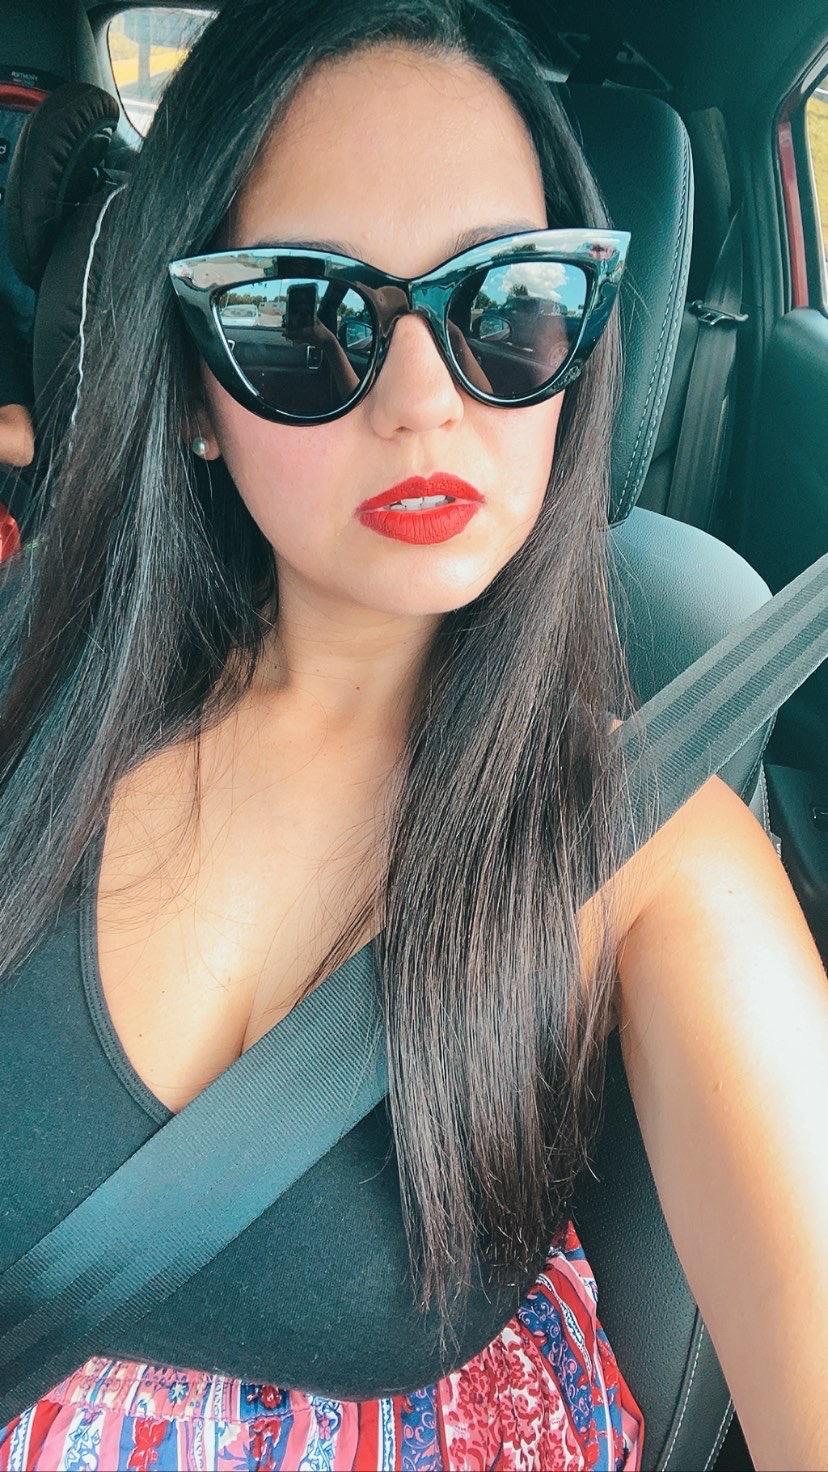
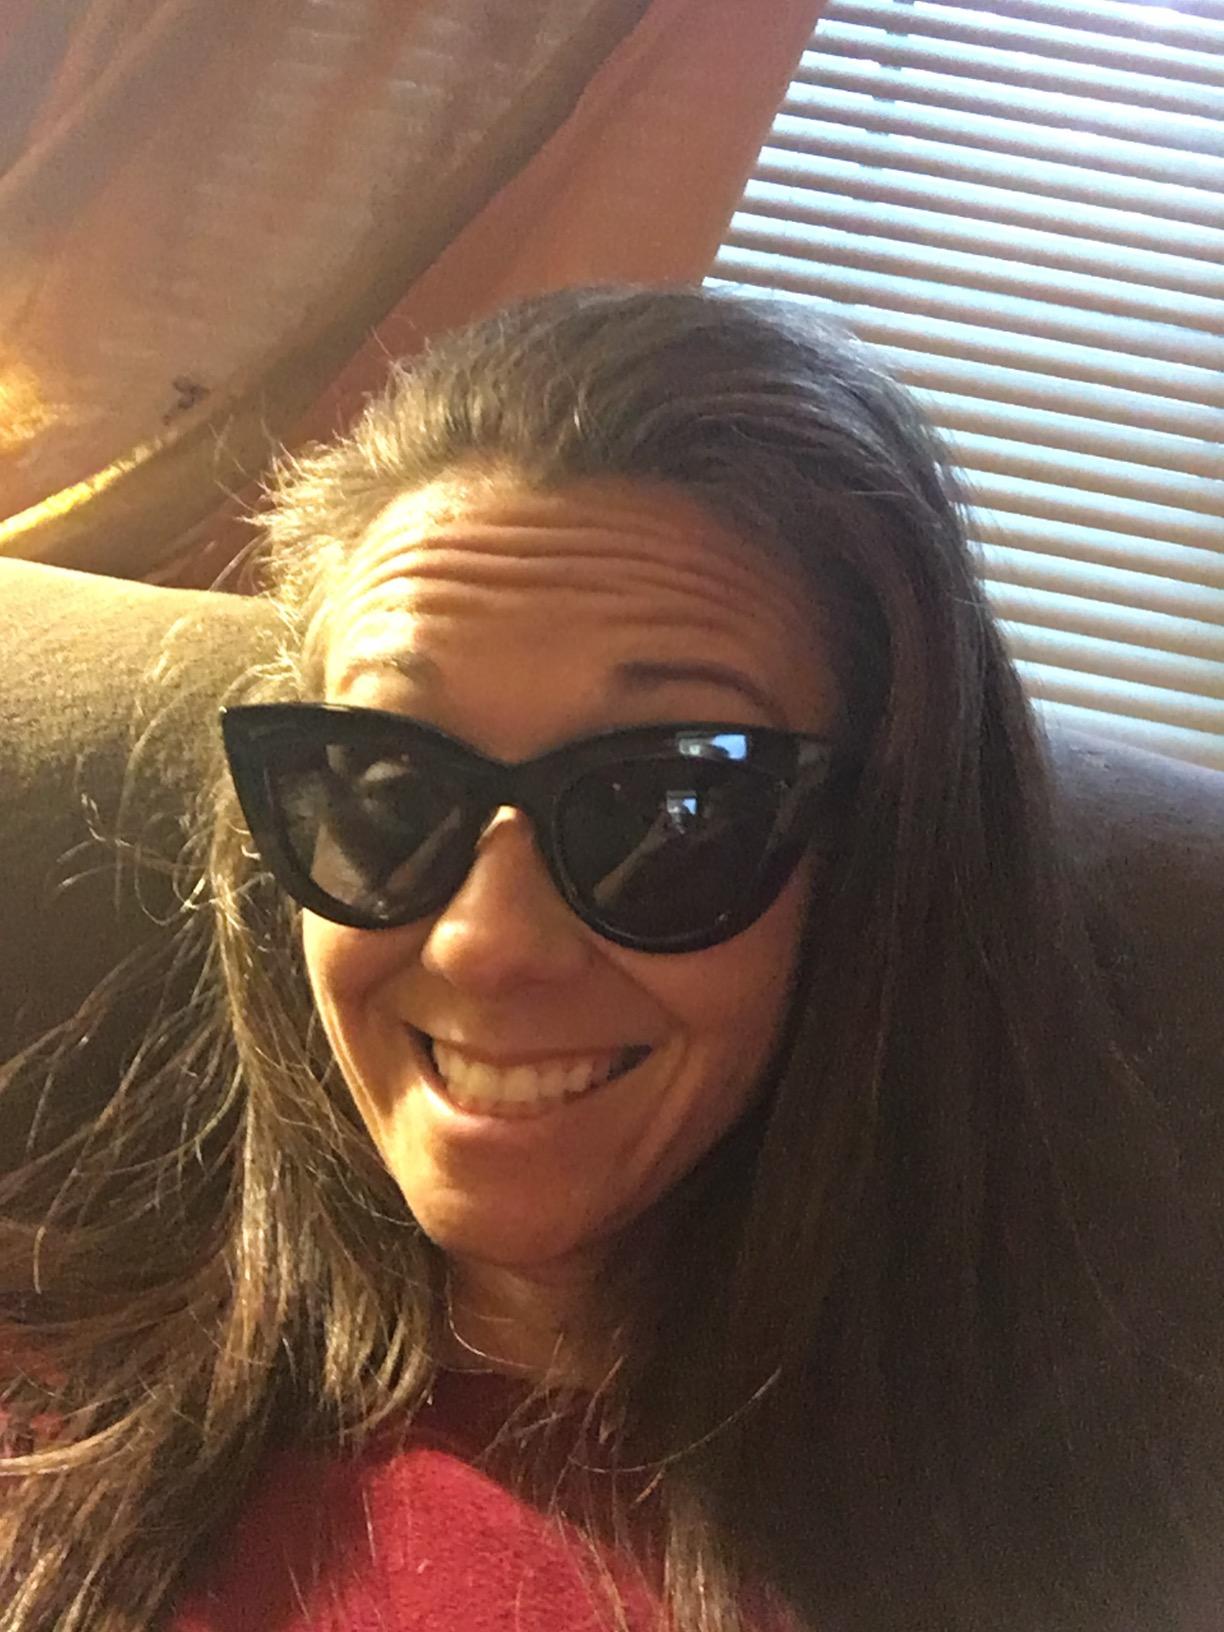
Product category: accessories_sunglasses
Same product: yes